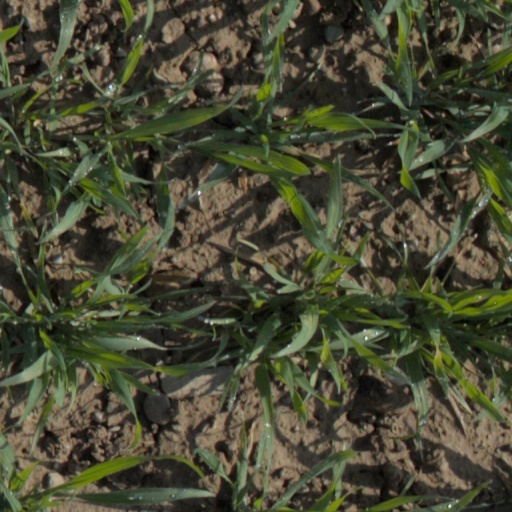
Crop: wheat